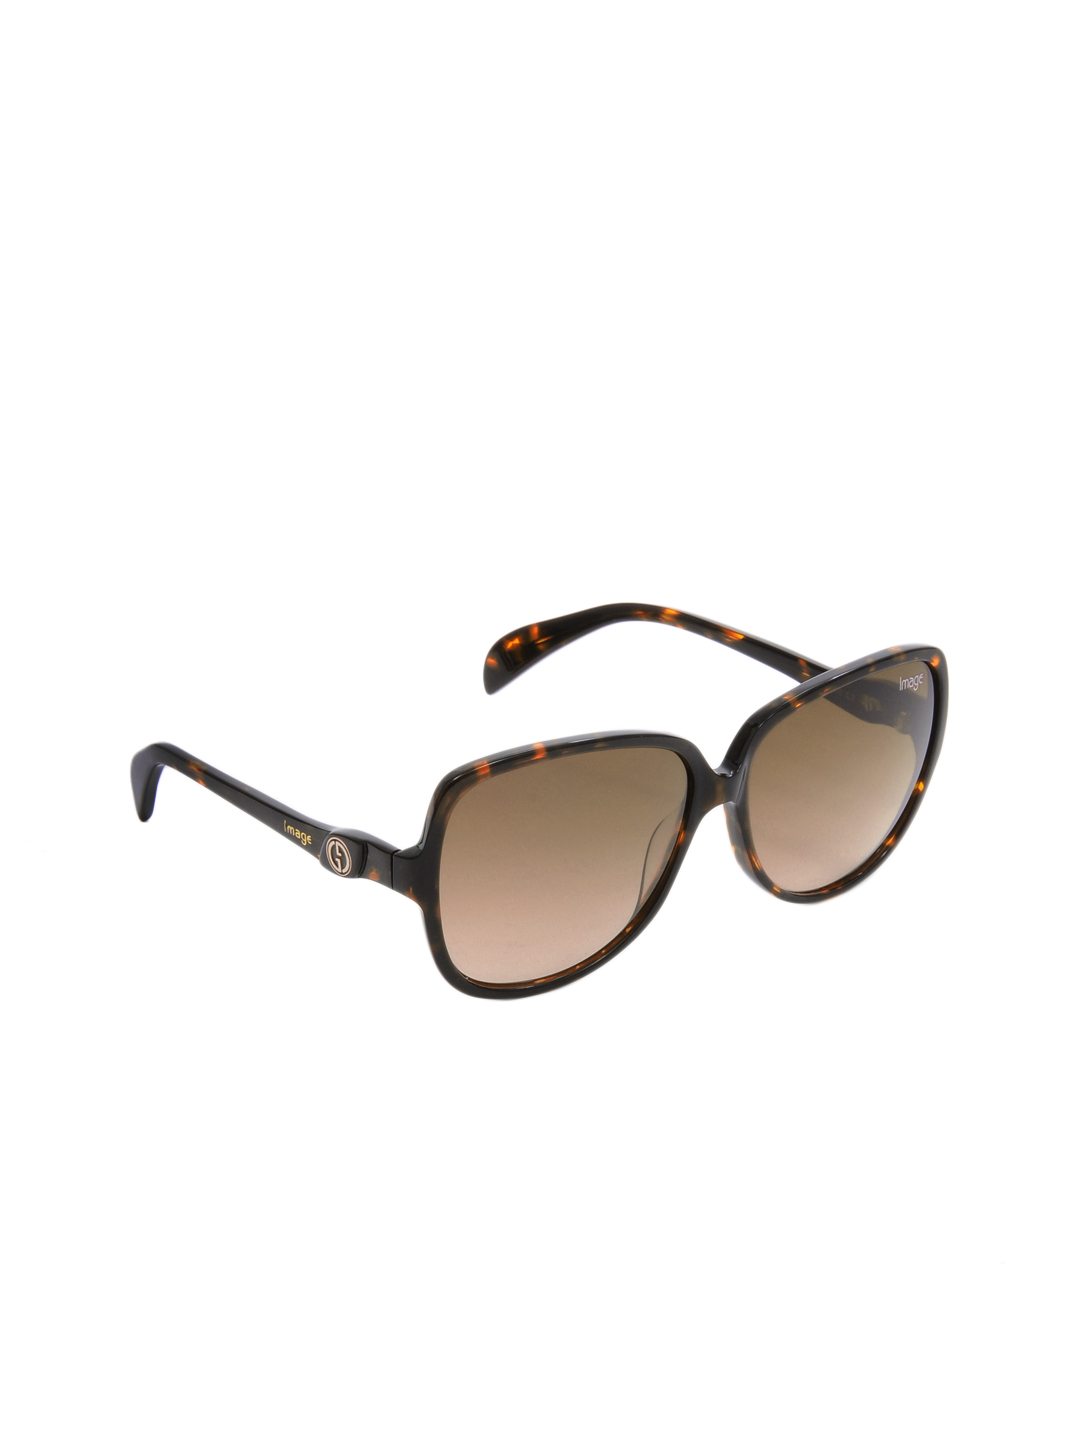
Image Women Sunglasses
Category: Accessories / Eyewear / Sunglasses
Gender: Women
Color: Brown
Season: Winter 2016
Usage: Casual